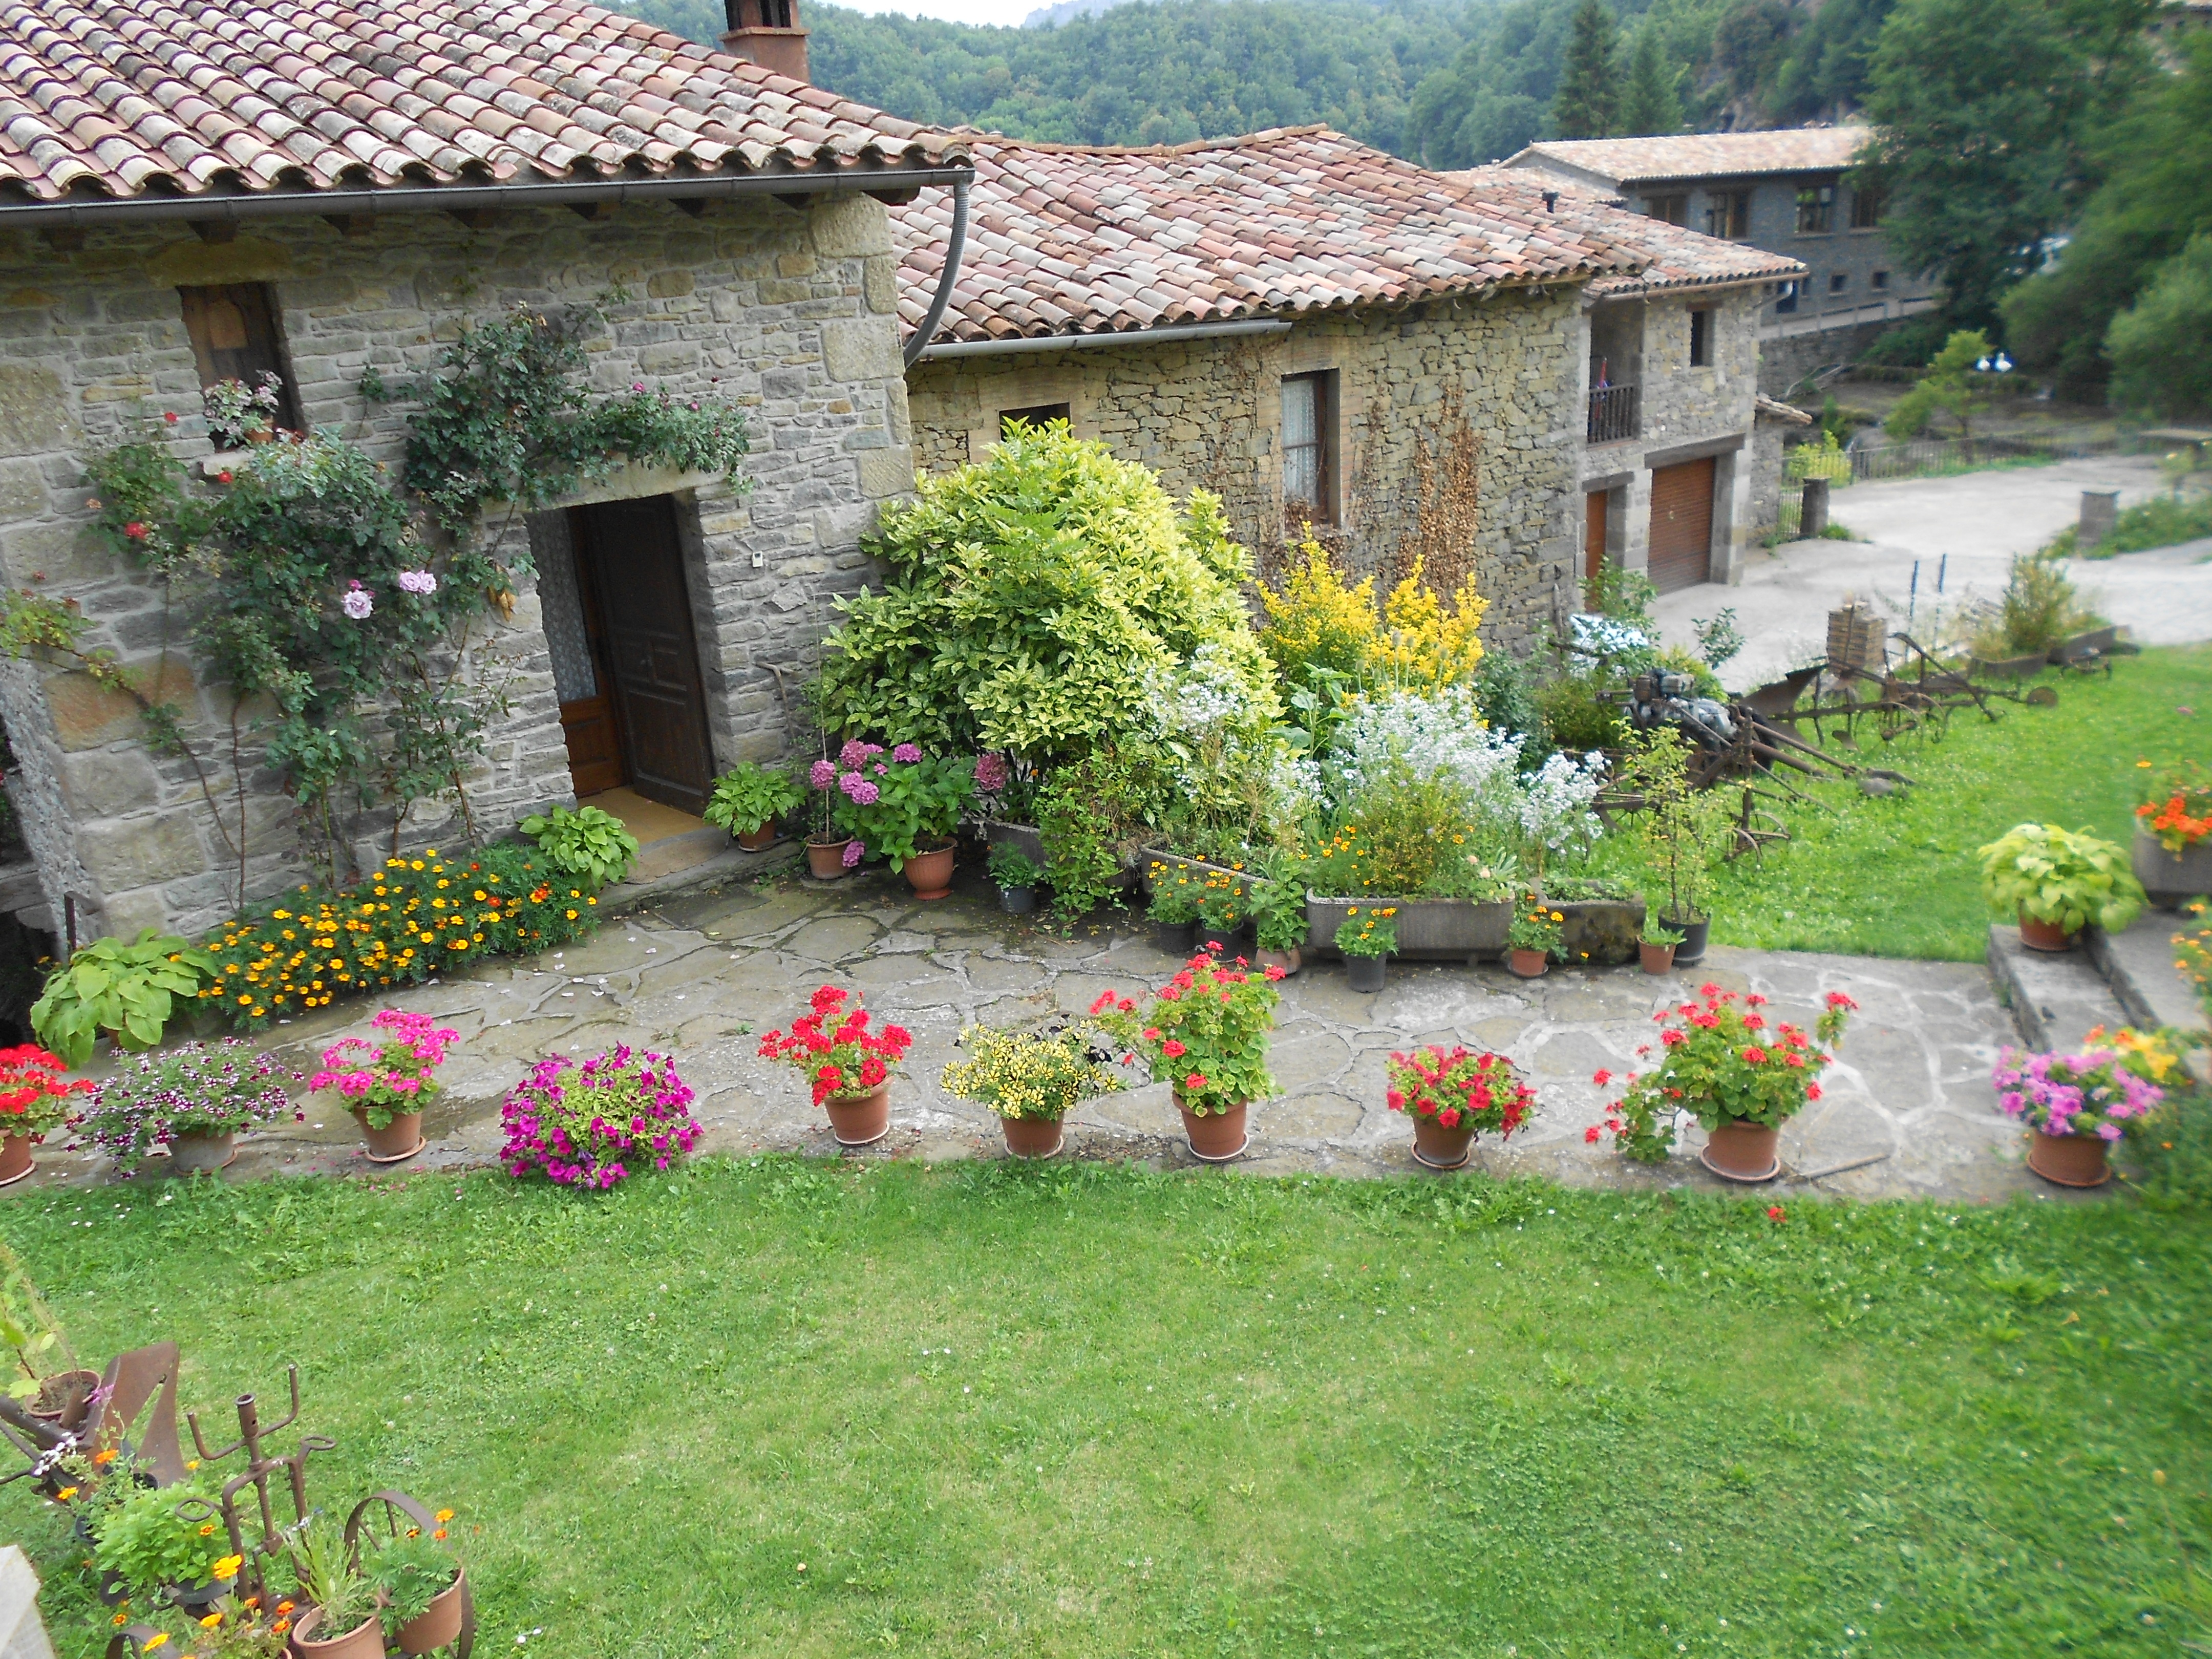
architecture, lawn, flower, building, orchard, rustic, village, cottage, backyard, property, garden, plants, housing, landscaping, courtyard, shrub, estate, yard, ecological, stone house, rupit